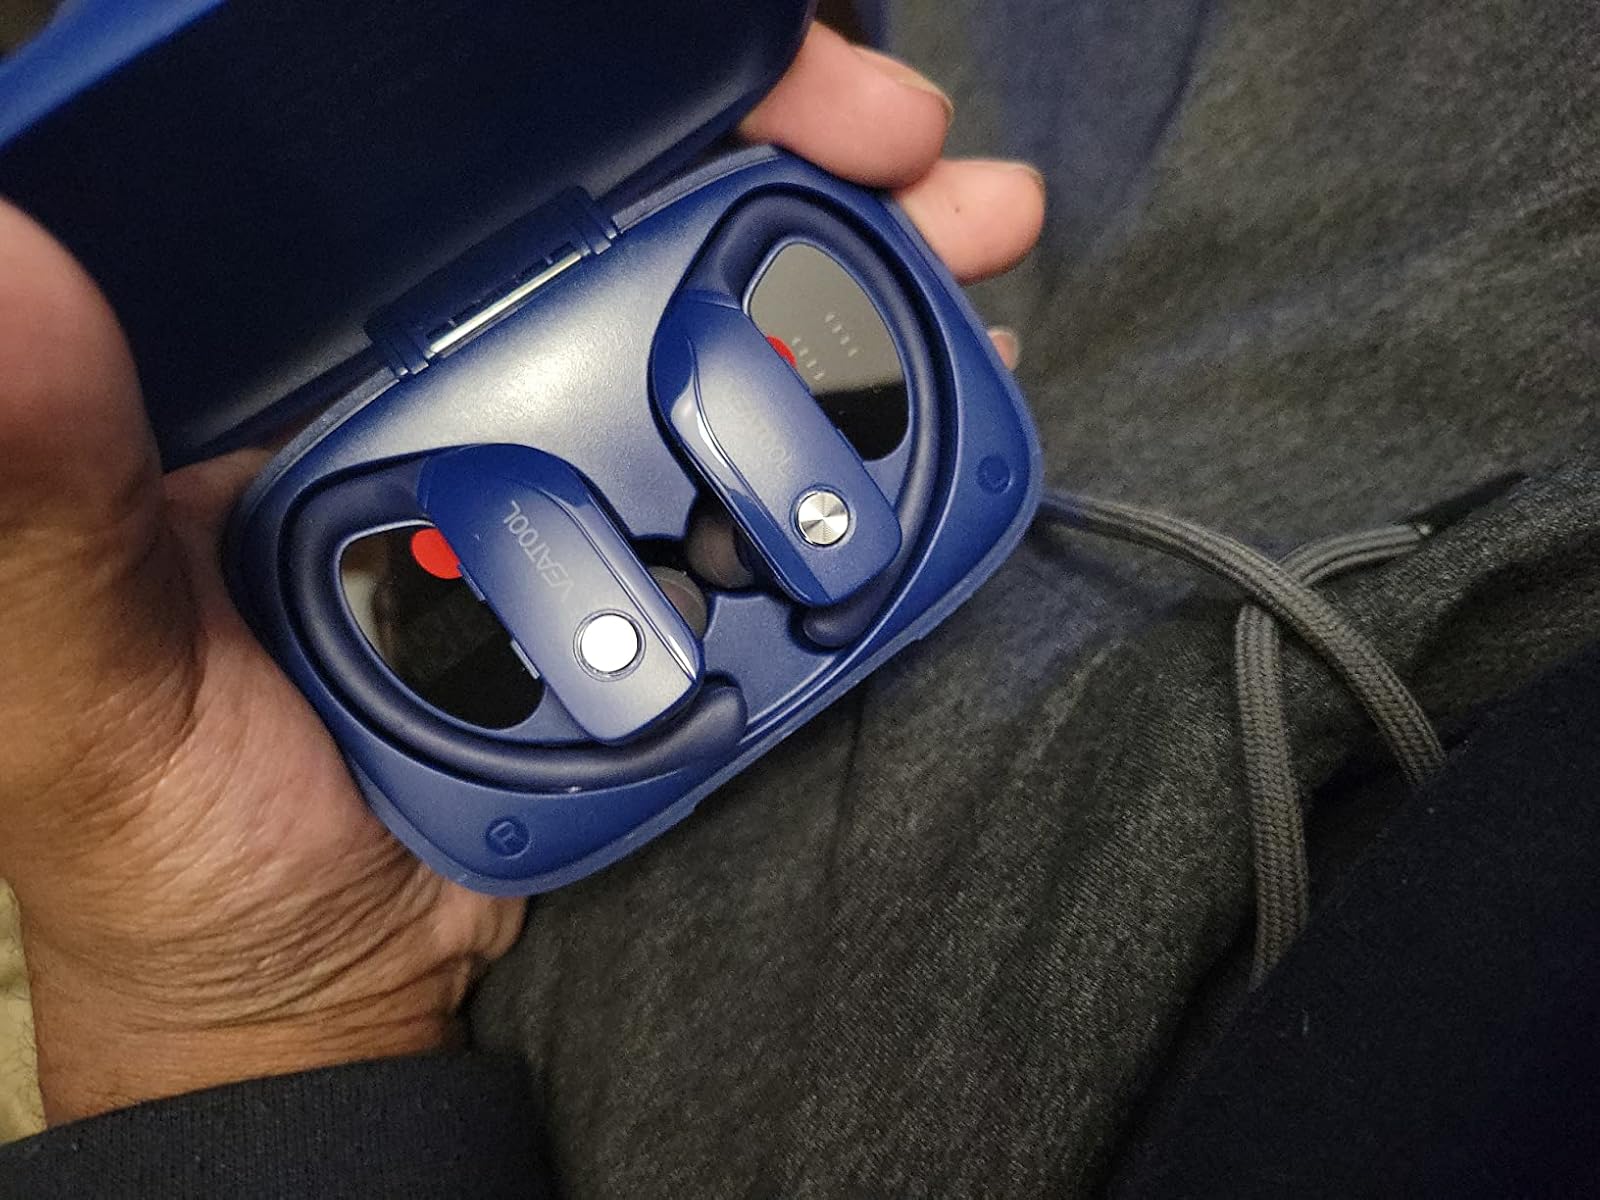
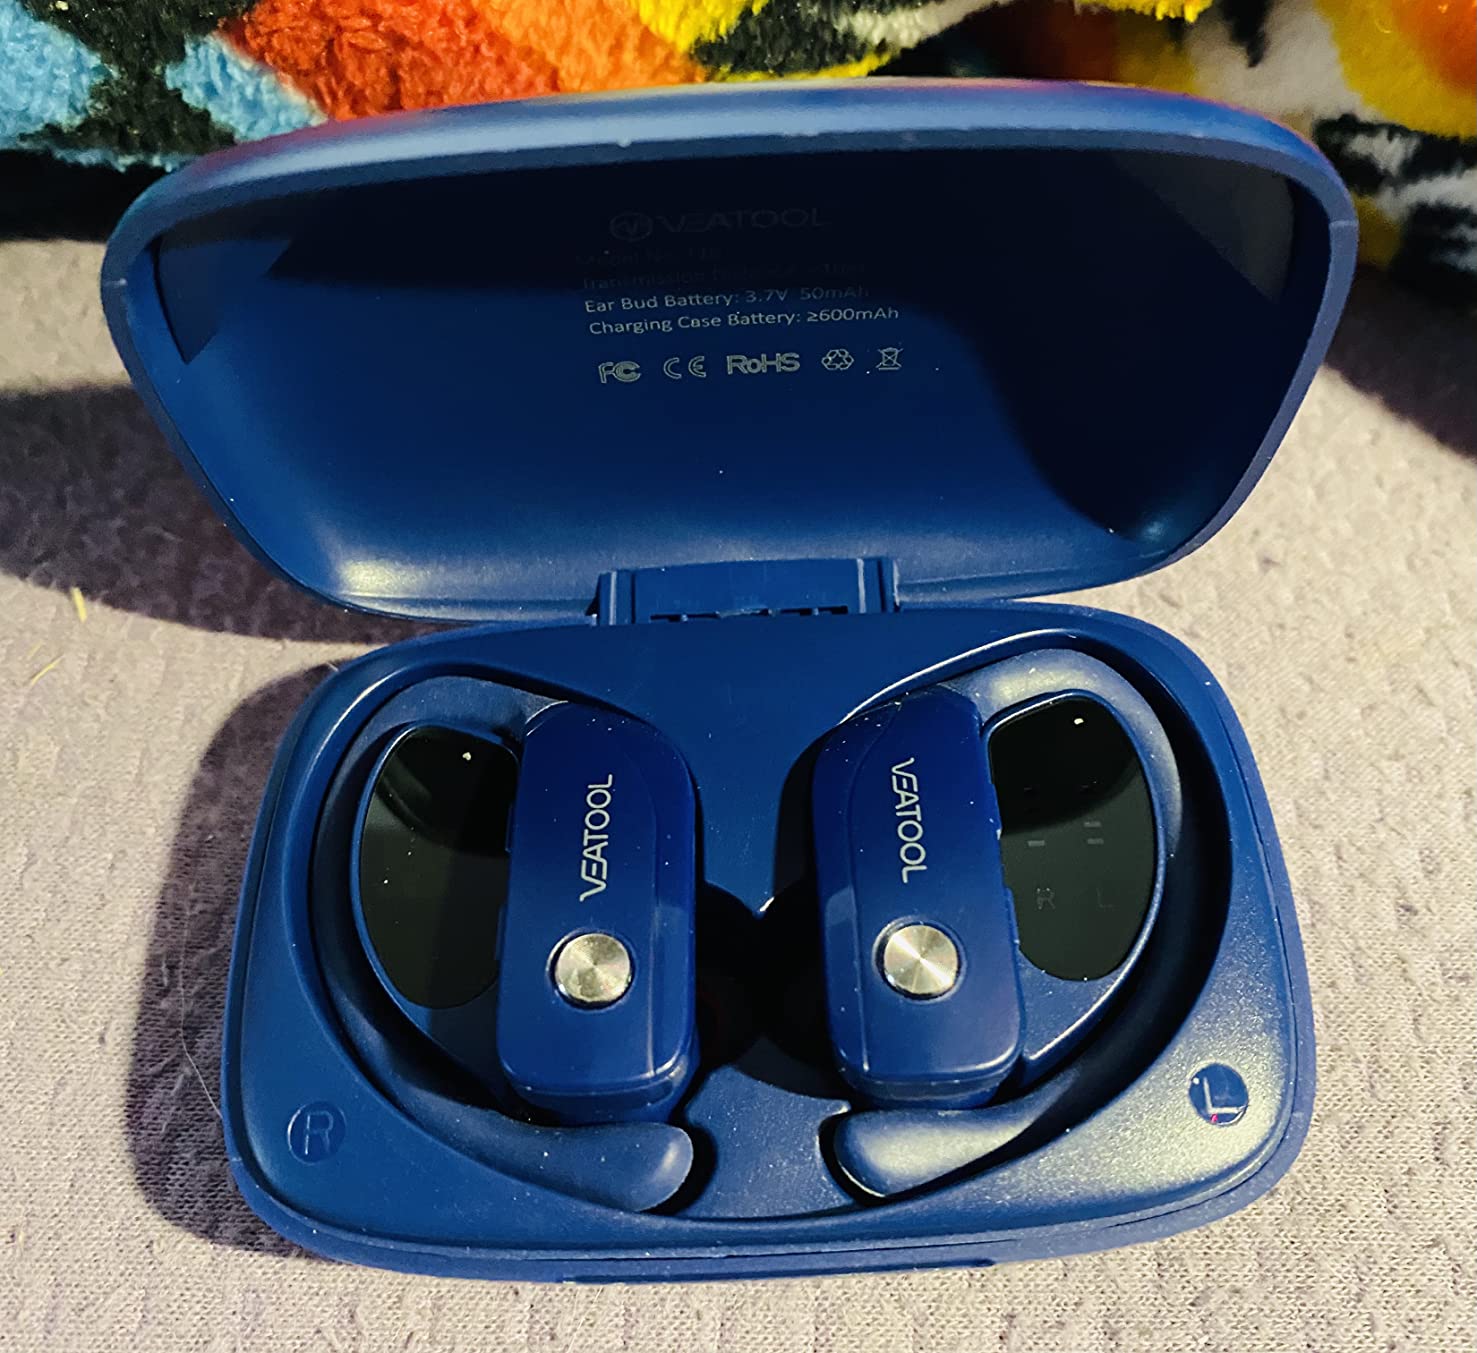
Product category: earbuds
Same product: yes